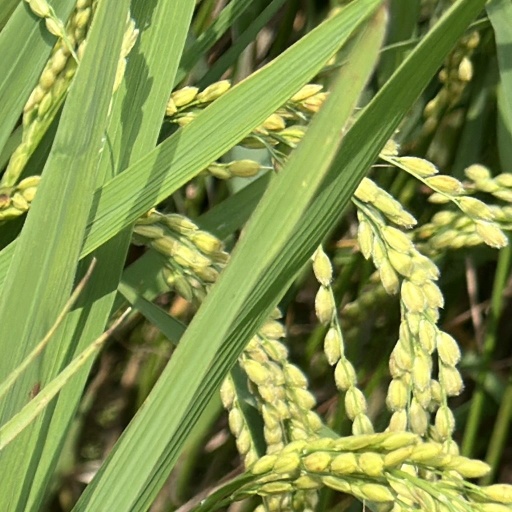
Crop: rice